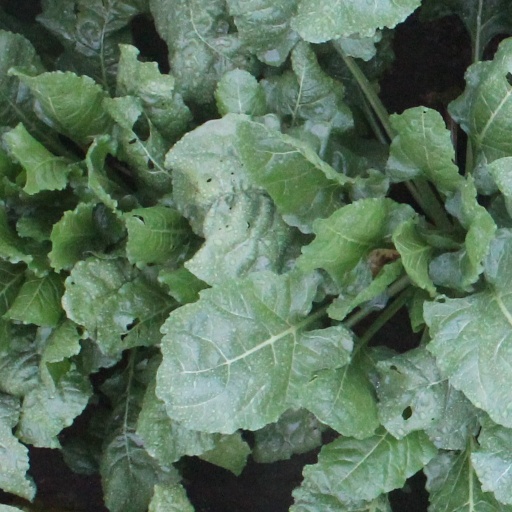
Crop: sugar beet